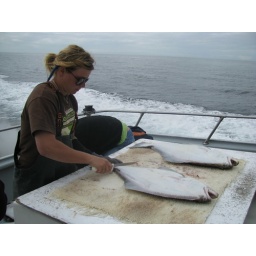
They fillet the fish for you on the boat while heading back in